Alex Haley

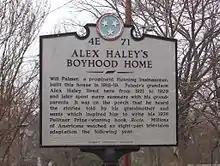
Historical marker in front of Alex Haley's boyhood home at Henning, Tennessee in 2007

"Roots" faced two lawsuits that charged plagiarism and copyright infringement. The lawsuit brought by Margaret Walker was dismissed, but Harold Courlander's suit was successful. Courlander's novel "The African" describes an African boy who is captured by slave traders, follows him across the Atlantic on a slave ship, and describes his attempts to hold on to his African traditions on a plantation in America. Haley admitted that some passages from "The African" had made it into "Roots", settling the case out of court in 1978 and paying Courlander $650,000. In his biography of Haley, the academic Robert J. Norrell uses court transcripts and eyewitness testimony to show the judge in this trial, Nixon-appointee Robert Ward, not only lacked experience but was hostile to the defendant. According to an anonymous source, Judge Ward made it clear he thought Haley incapable of writing "Roots" at all.